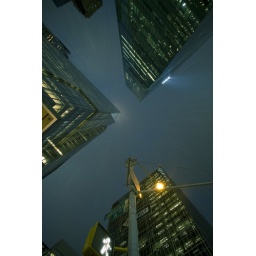
Taken at the base of the Bank of America building near my office. This August really feels like fall so far...